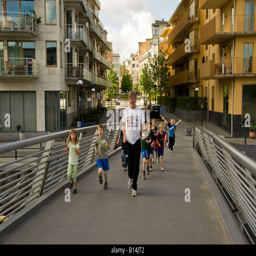
teacher leading a class of very young school children on an exercise run through most modern neighbourhood